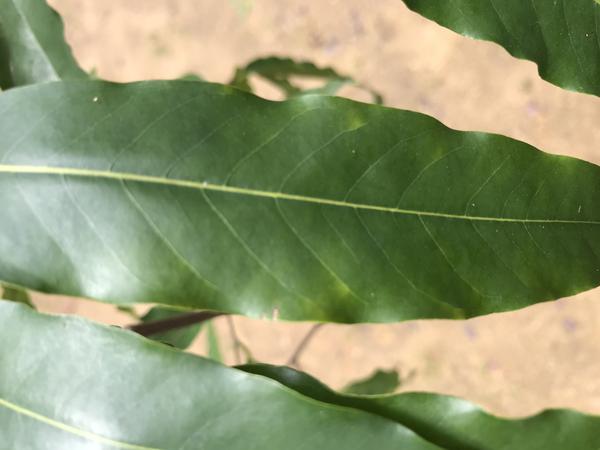
Plant: Ashoka